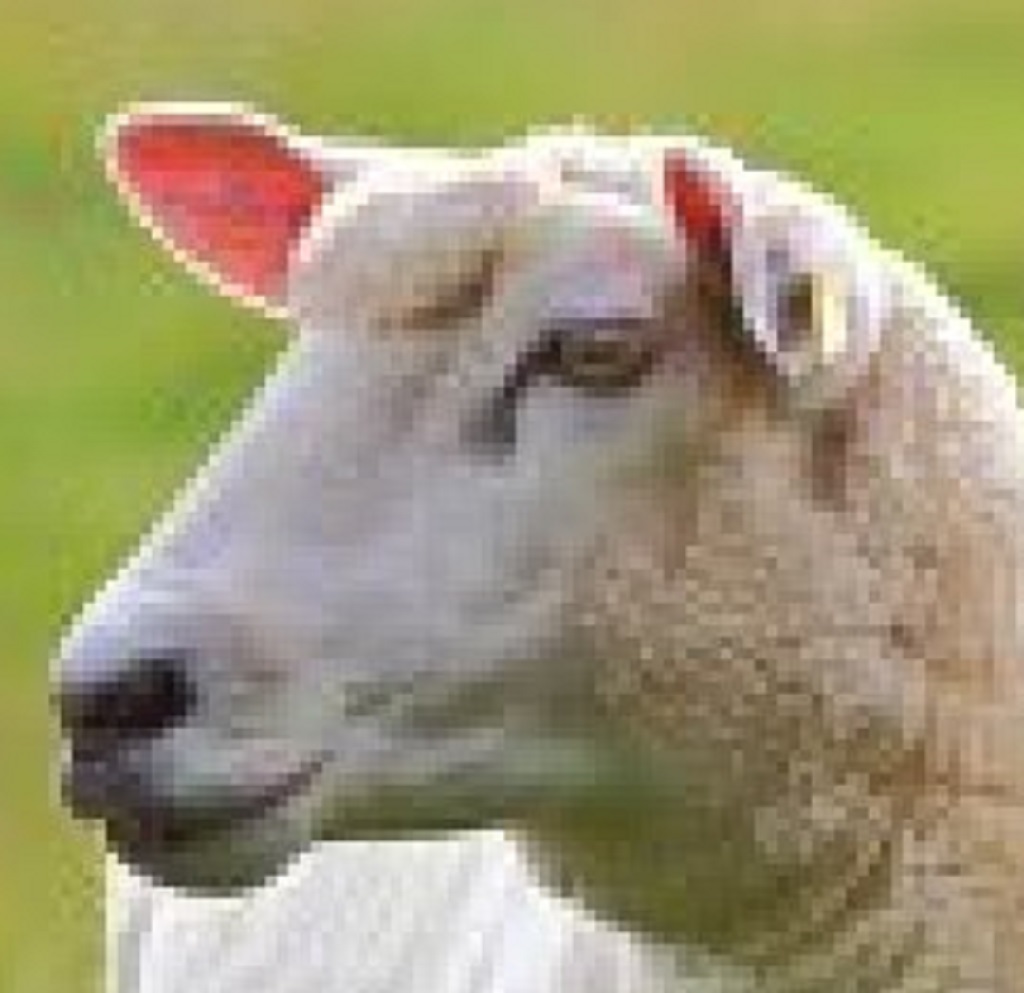
Label: no pain